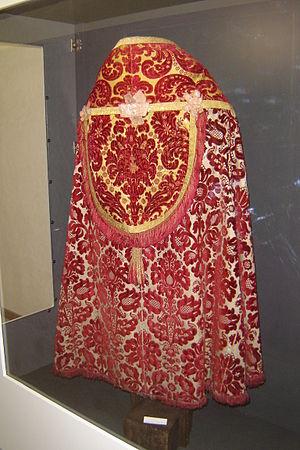
Aperçu de l'exposition d'art sacré
L'abbaye Notre-Dame d'Abondance est située à Abondance dans le département de la Haute-Savoie et la région Auvergne-Rhône-Alpes.
L'abbaye Notre-Dame d'Abondance est située à Abondance dans le département de la Haute-Savoie et la région Auvergne-Rhône-Alpes.